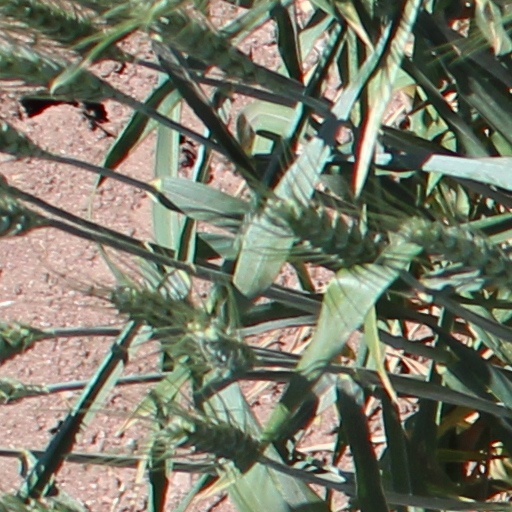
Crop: wheat